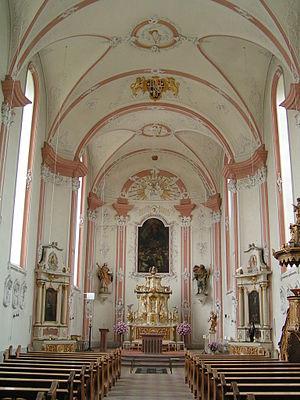
L’abbaye Sainte-Irmine est une ancienne abbaye bénédictine féminine dont les bâtiments subsistent à Trèves, au lieu-dit Ören, dans le quartier Mitte-Gartenfeld, le long de la Moselle, et correspondent, pour l'église à la collégiale Sainte-Irmine, et pour les bâtiments aux Vereinigte Hospitien.